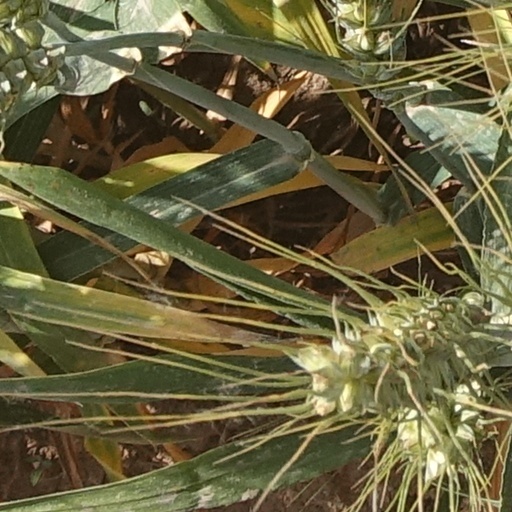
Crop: wheat